Andrea Bosic

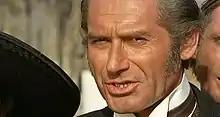
Andrea Bosic in "I Want Him Dead" (1968)

Andrea Bosic (15 August 1919 – 8 January 2012) was an Italian film actor of Slovene origin. He appeared in more than 50 films between 1951 and 1985, mainly in films called Spaghetti Westerns. He has appeared in films alongside John Phillip Law, Giuliano Gemma, Lee Van Cleef and Ivan Rassimov. He was born as Ignazio Andrej Božič in Gomilško, now a suburb of Maribor, Slovenia.